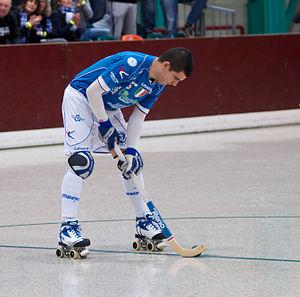
Carlos Fernando Nicolia Heras ou Carlos Nicolia, est un joueur international argentin de rink hockey né le 4 avril 1986. Il évolue, en 2015, au sein du SL Benfica.